Mashonaland Eagles

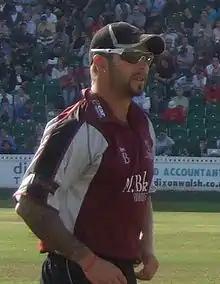
Somerset all-rounder Peter Trego was signed for the 2011–12 Stanbic Bank 20 Series, and immediately made an impression, being the player of the tournament.

For the Stanbic Bank Twenty20, former captain Chigumbura made his comeback to the team. For the later part of that tournament, overseas player Rory Hamilton-Brown captained the side. The squad also included players like Peter Trego, and Ryan ten Doeschate (retained from previous season). The Eagles had a fine tournament, finishing in second place to Mountaineers.